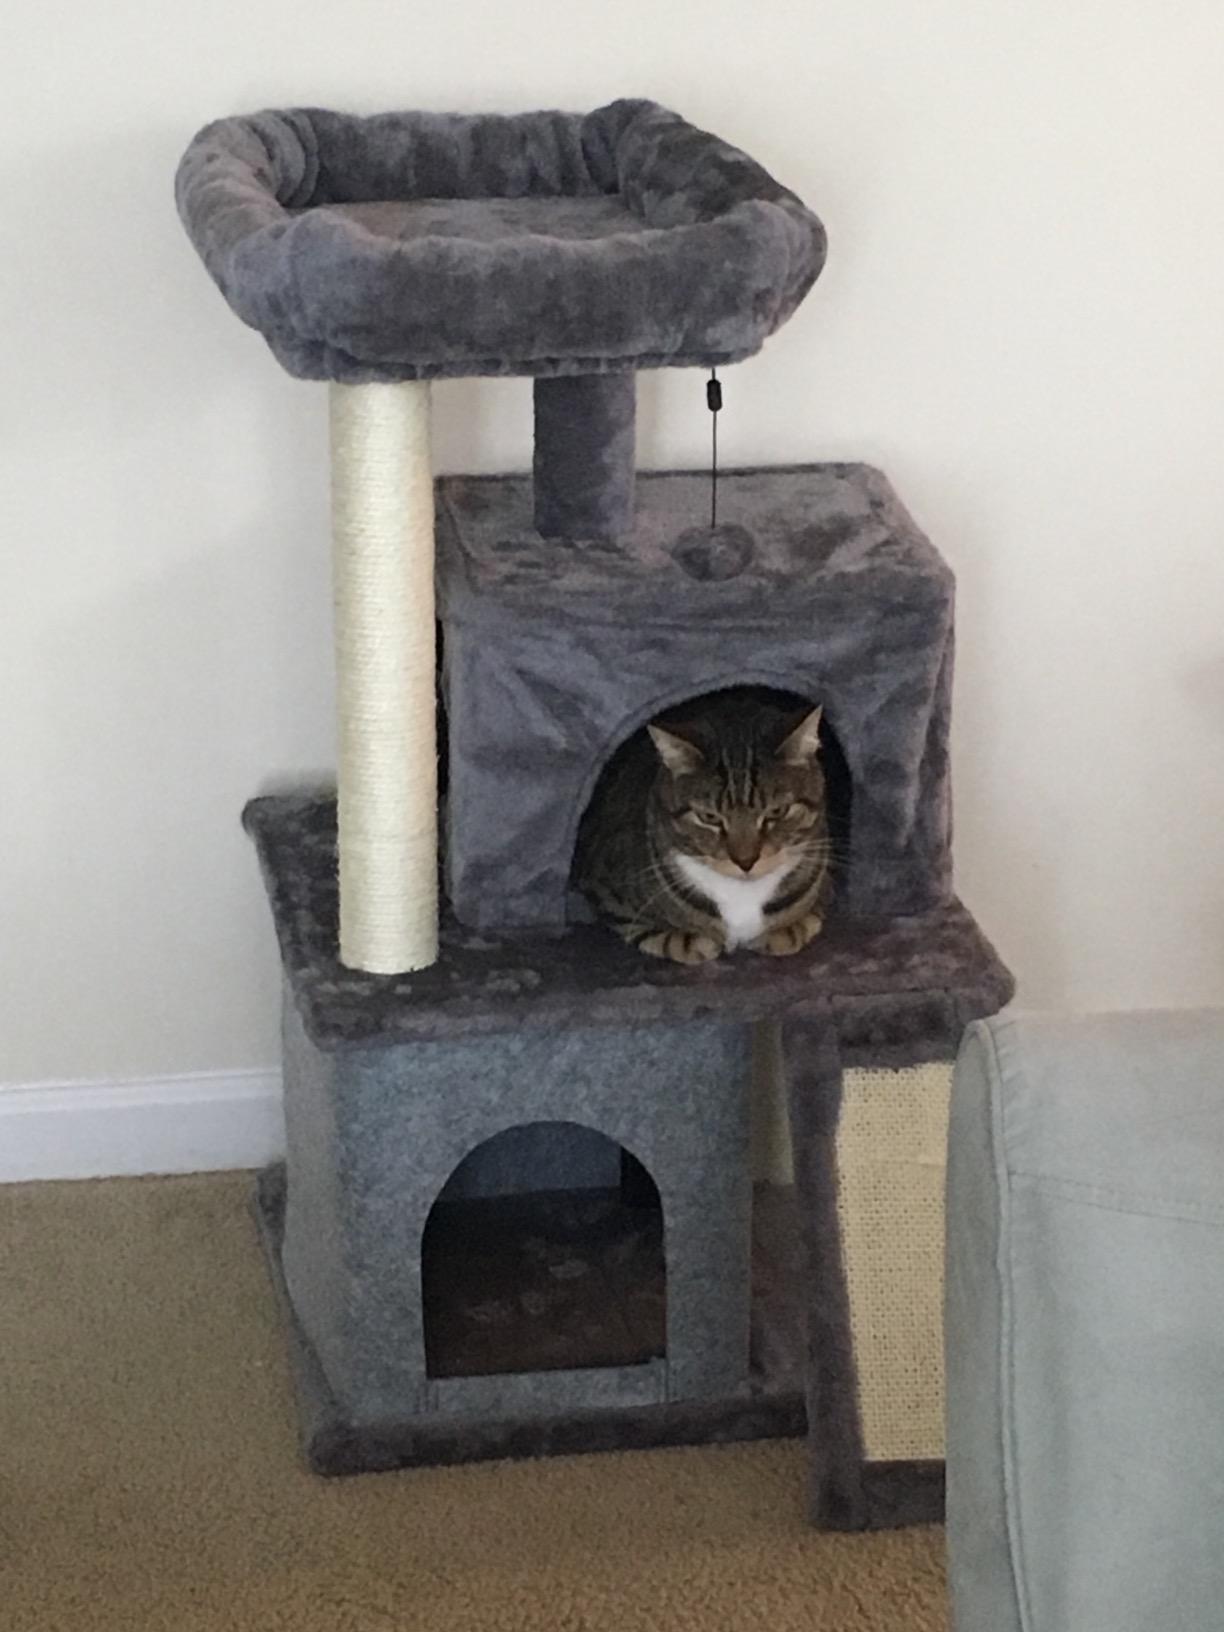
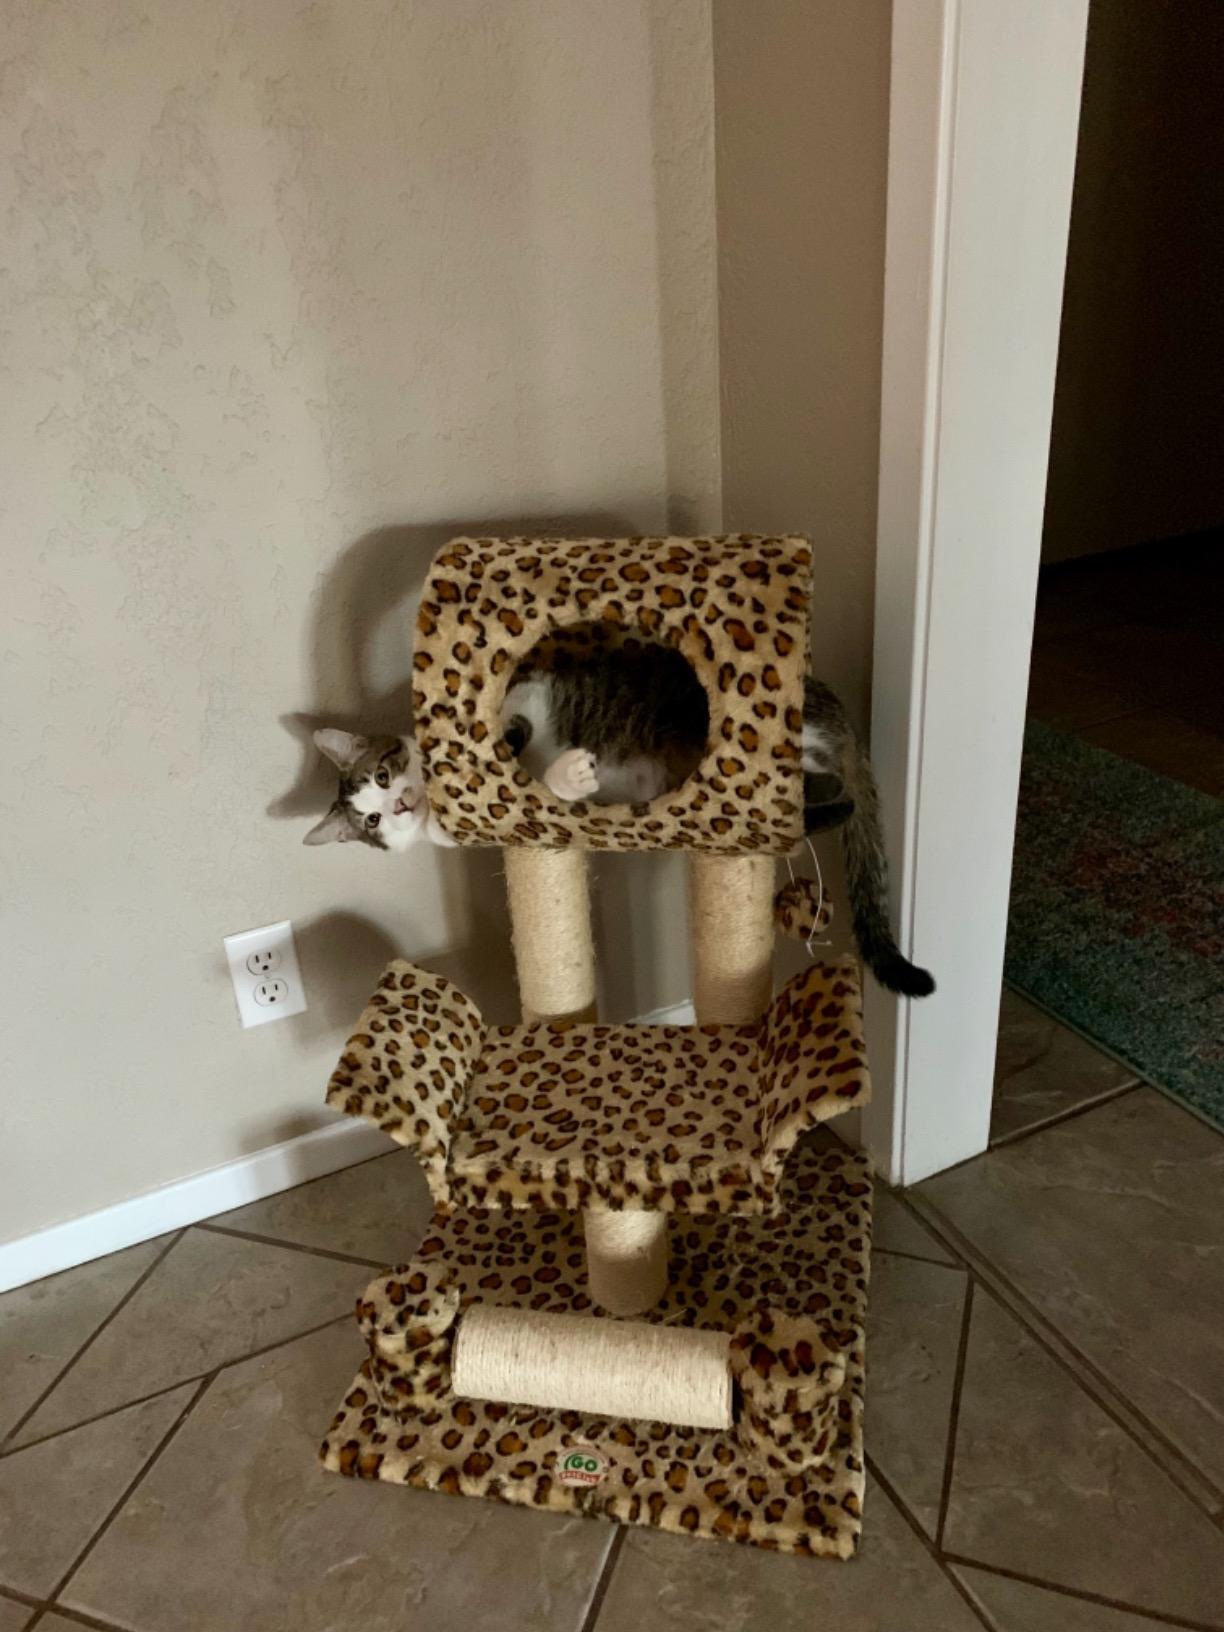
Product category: items_cat tree
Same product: no